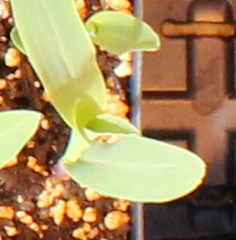
Label: Corn